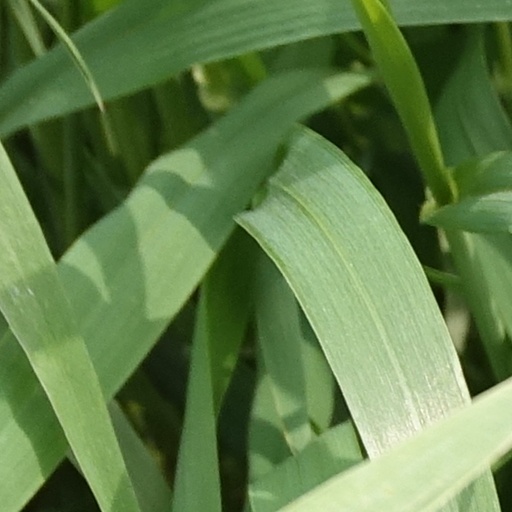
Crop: wheat